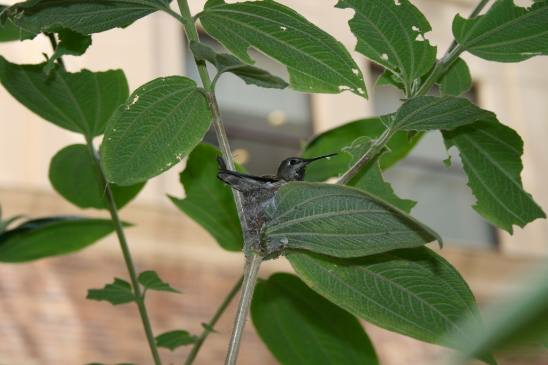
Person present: No